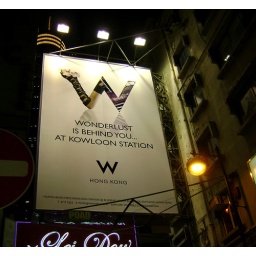
The W's in town: sign spotted above a street in Soho, Hong Kong